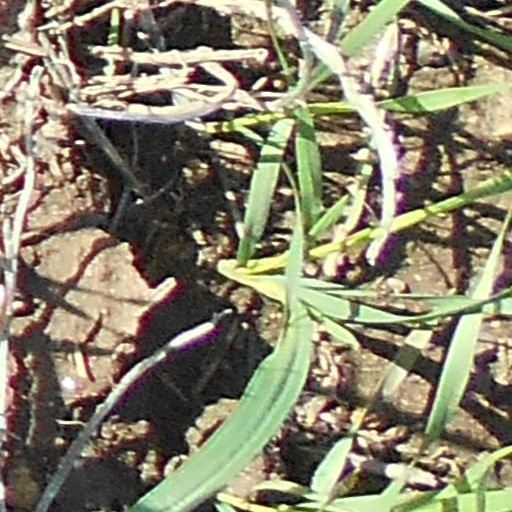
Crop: wheat